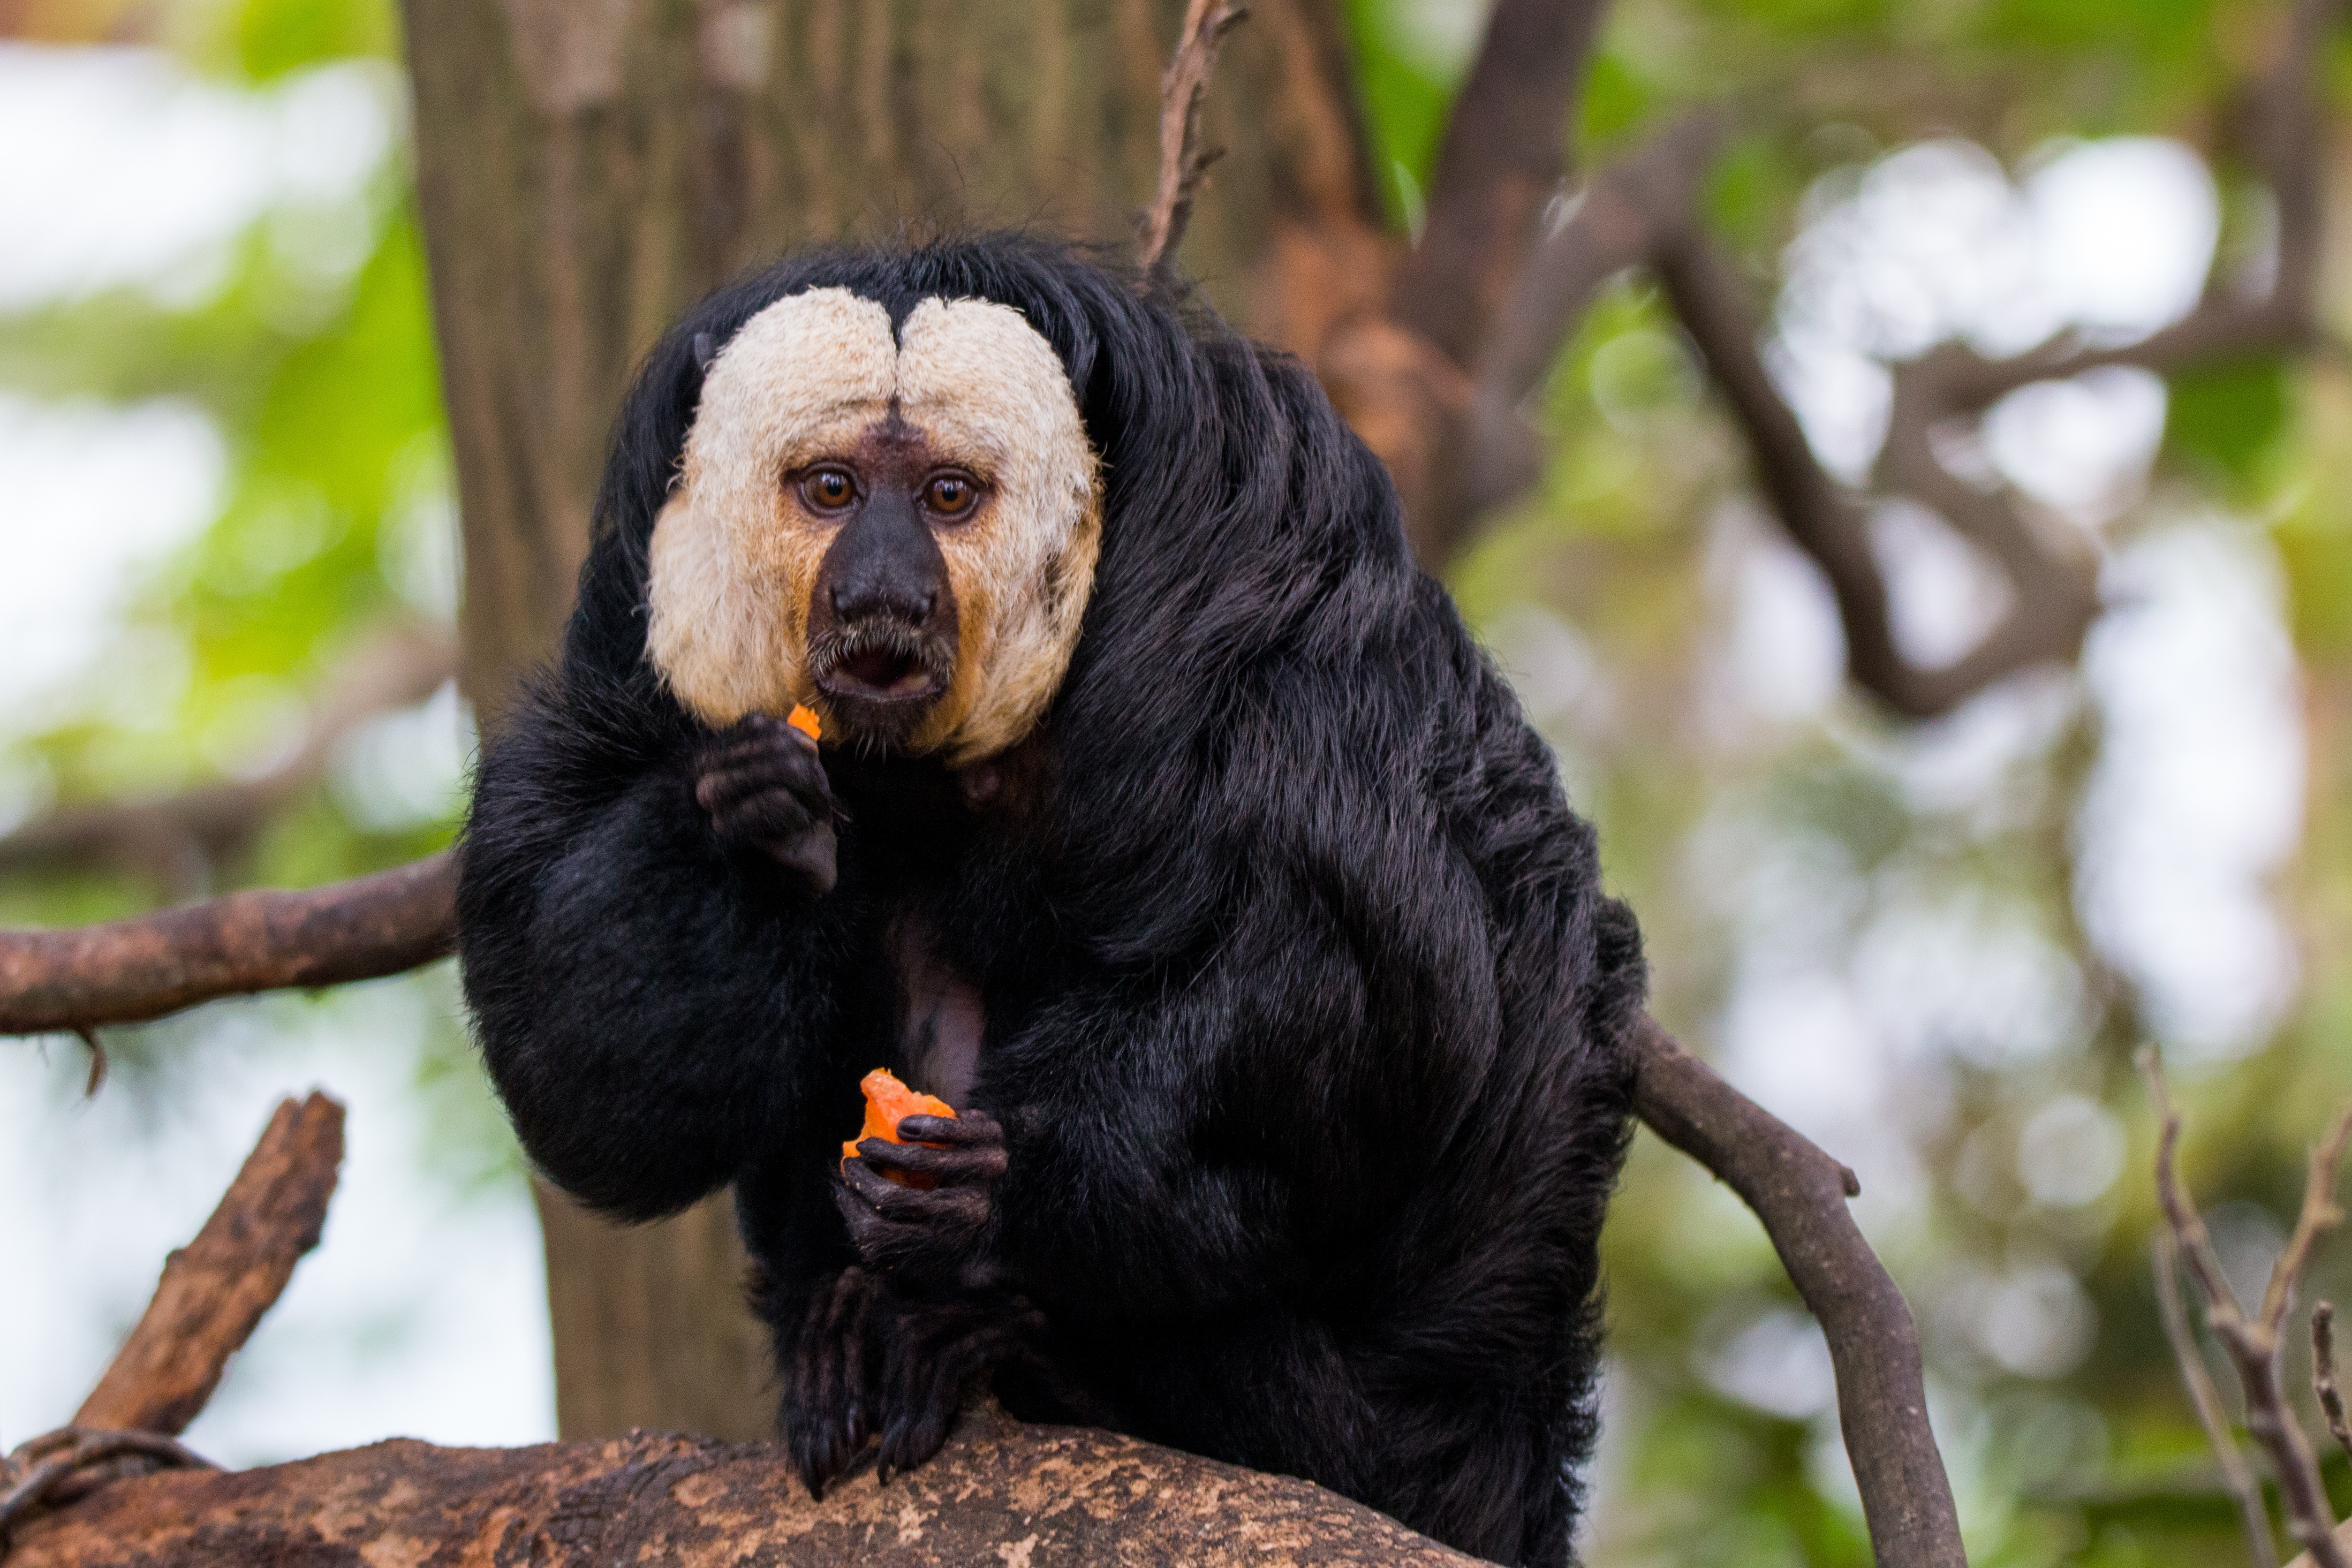
wildlife, zoo, mammal, monkey, fauna, primate, chimpanzee, vertebrate, great ape, common chimpanzee, new world monkey, face white saki, pithecia